Southern Baptist Convention

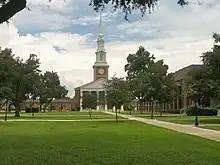
New Orleans Baptist Theological Seminary's chapel

Southern/Great Commission Baptists observe two ordinances: the Lord's Supper and believer's baptism (also known as "credo"-baptism, from the Latin for "I believe"). Furthermore, they hold the historic Baptist belief that immersion is the only valid mode of baptism. The Baptist Faith and Message describes baptism as a symbolic act of obedience and a testimony of the believer's faith in Jesus Christ to other people. The BF&M also notes that baptism is a precondition to congregational church membership.